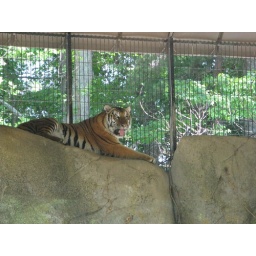
tiger resting after splashing around in water